Alcohol fuel

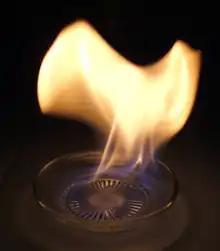
A dish of ethanol aflame

Various alcohols are used as fuel for internal combustion engines. The first four aliphatic alcohols (methanol, ethanol, propanol, and butanol) are of interest as fuels because they can be synthesized chemically or biologically, and they have characteristics which allow them to be used in internal combustion engines. The general chemical formula for alcohol fuel is CHOH.